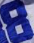
Number: 8